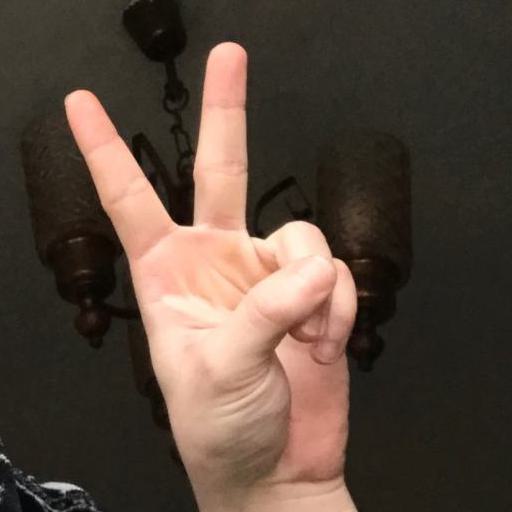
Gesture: peace